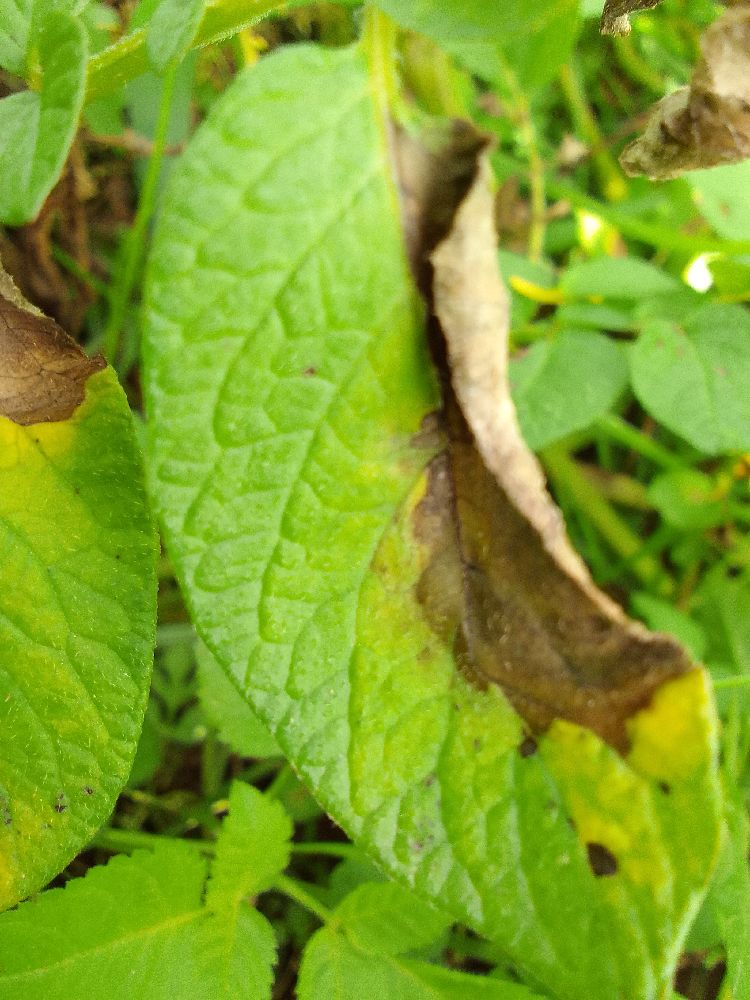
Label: Late blight